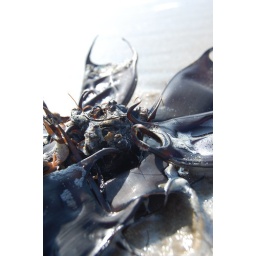
A week spent at our rented beach house in Sandbridge.